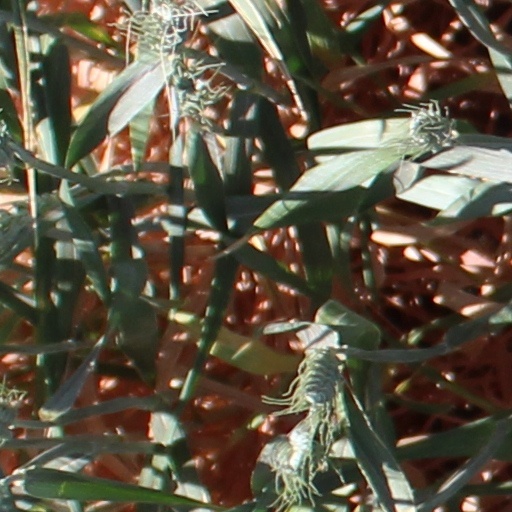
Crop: wheat